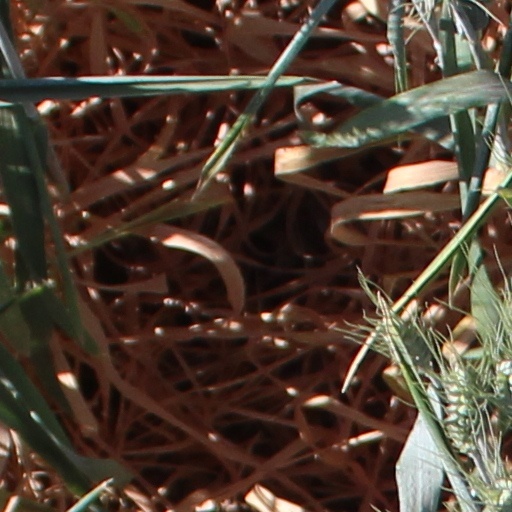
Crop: wheat